Yogini temples

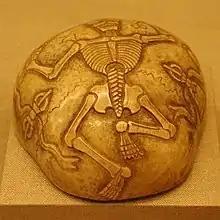
A kapala, a cup carved from a human skull, used in tantra, including by yoginis

From around the 10th century, Yoginis appear in groups, often of 64. They appear as goddesses, but human female adepts of tantra can emulate "and even embody" these deities, who can appear as mortal women, creating an ambiguous and blurred boundary between the human and the divine. Yoginis, divine or human, belong to clans; in Shaiva, among the most important are the clans of the 8 Mothers (matris or matrikas). Yoginis are often theriomorphic, having the forms of animals, represented in statuary as female figures with animal heads. Yoginis are associated with "actual shapeshifting" into female animals, and the ability to transform other people. They are linked with the Bhairava cult, often carrying skulls and other tantric symbols, and practising in cremation grounds and other liminal places. They are powerful, impure, and dangerous. They both protect and disseminate esoteric tantric knowledge. They have siddhis, extraordinary powers, including the power of flight; many yoginis have the form of birds or have a bird as their vahana or animal vehicle. In later Tantric Buddhism, dakini, a female spirit able to fly, is often used synonymously with yogini. The scholar Shaman Hatley writes that the archetypal yogini is "the autonomous Sky-traveller ("khecari")", and that this power is the "ultimate attainment for the "siddhi"-seeking practitioner".